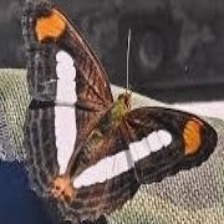
Species: Iphiclus sister